Fortifications of Gibraltar

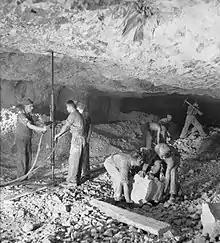
Royal Engineers tunnelling in Gibraltar, 1 November 1941

By the start of the 20th century it was clear that Gibraltar could be bombarded with relative impunity from the Spanish mainland. Proposals were put forward to build a new harbour on the east side of the Rock, where ships would be less vulnerable to direct artillery fire from the mainland, but were abandoned due to the vast expense and only marginal gains in security. A new round of tunnelling was carried out to provide more bombproof accommodation for the garrison, along with deep shelters and casemates capable of accommodating 2,000 men. Ultimately it was decided in 1906 that Gibraltar faced no credible threat from land and that the defences would be organised to deal with a threat from the sea (see: Pact of Cartagena).